Grand Slam (professional wrestling)

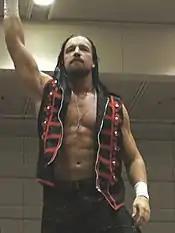
Inaugural NJPW Grand Slam winner Jay White

In 2021, New Japan Pro-Wrestling retroactively established its own version of the Grand Slam, occasionally also referred to as the Quadruple Crown, consisting of the IWGP Heavyweight Championship, the IWGP United States Heavyweight Championship, the IWGP Intercontinental Championship and the NEVER Openweight Championship. The NJPW Grand Slam is unique in Grand Slams as it consists of four singles championships. Jay White was the first to achieve this feat, completing the circuit on May 3, 2021 at Wrestling Dontaku 2021. It is currently unknown if another NJPW Grand Slam will be established, as both the IWGP Heavyweight and Intercontinental titles were retired in 2021 in favor of the IWGP World Heavyweight Championship, and the United States Championship in 2023 in favor of the IWGP Global Heavyweight Championship.